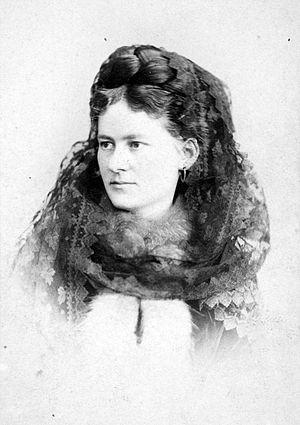
Leopold von Sacher-Masoch, né le 27 janvier 1836 à Lemberg en royaume de Galicie et de Lodomérie et mort le 9 mars 1895 à Lindheim, est un historien et écrivain journaliste. Le mot masochisme est formé à partir de son nom.
Angelika Aurora Rümelin, plus connue sous les noms de plume de Wanda von Sacher-Masoch et Wanda von Dunajew, est une personnalité autrichienne, née le 14 mars 1845 à Graz et peut-être morte en 1906 à Paris, qui fut traductrice et écrivain.
Confession de ma vie est un livre autobiographique d'Angelika Aürora Rümelin, qui fut la compagne de Leopold von Sacher-Masoch. Sacher-Masoch l'épouse en 1873. Le couple a trois enfants, l'un d'eux meurt en bas âge. Elle vit et écrit son roman autobiographique sous le pseudonyme de Wanda. « Courtisane malgré elle » et « infirmière » d'après Jean-Paul Corsetti. Elle sera, nous dit Gilles Deleuze « sa compagne à la fois docile, exigeante et dépassée ». Pour Gilles Deleuze toujours : « le livre de Wanda est fort beau ».